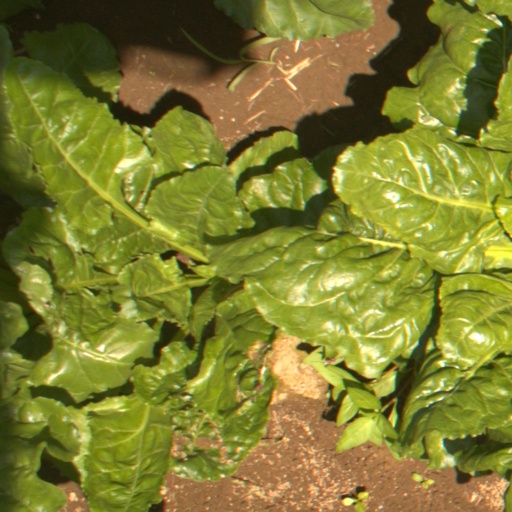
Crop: sugar beet